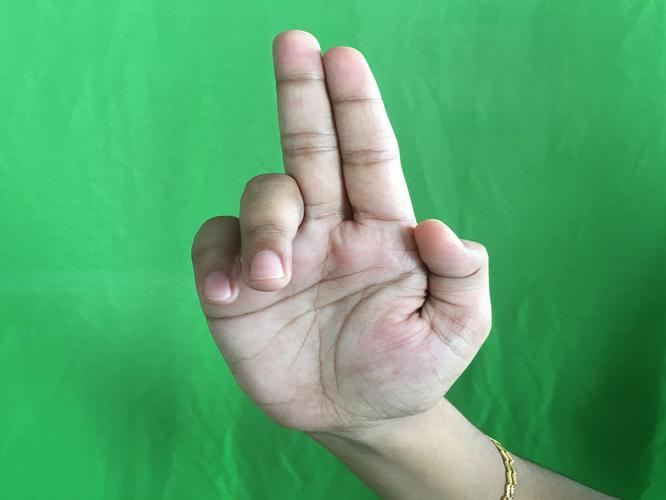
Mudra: Ardhapathaka
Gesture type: single_hand